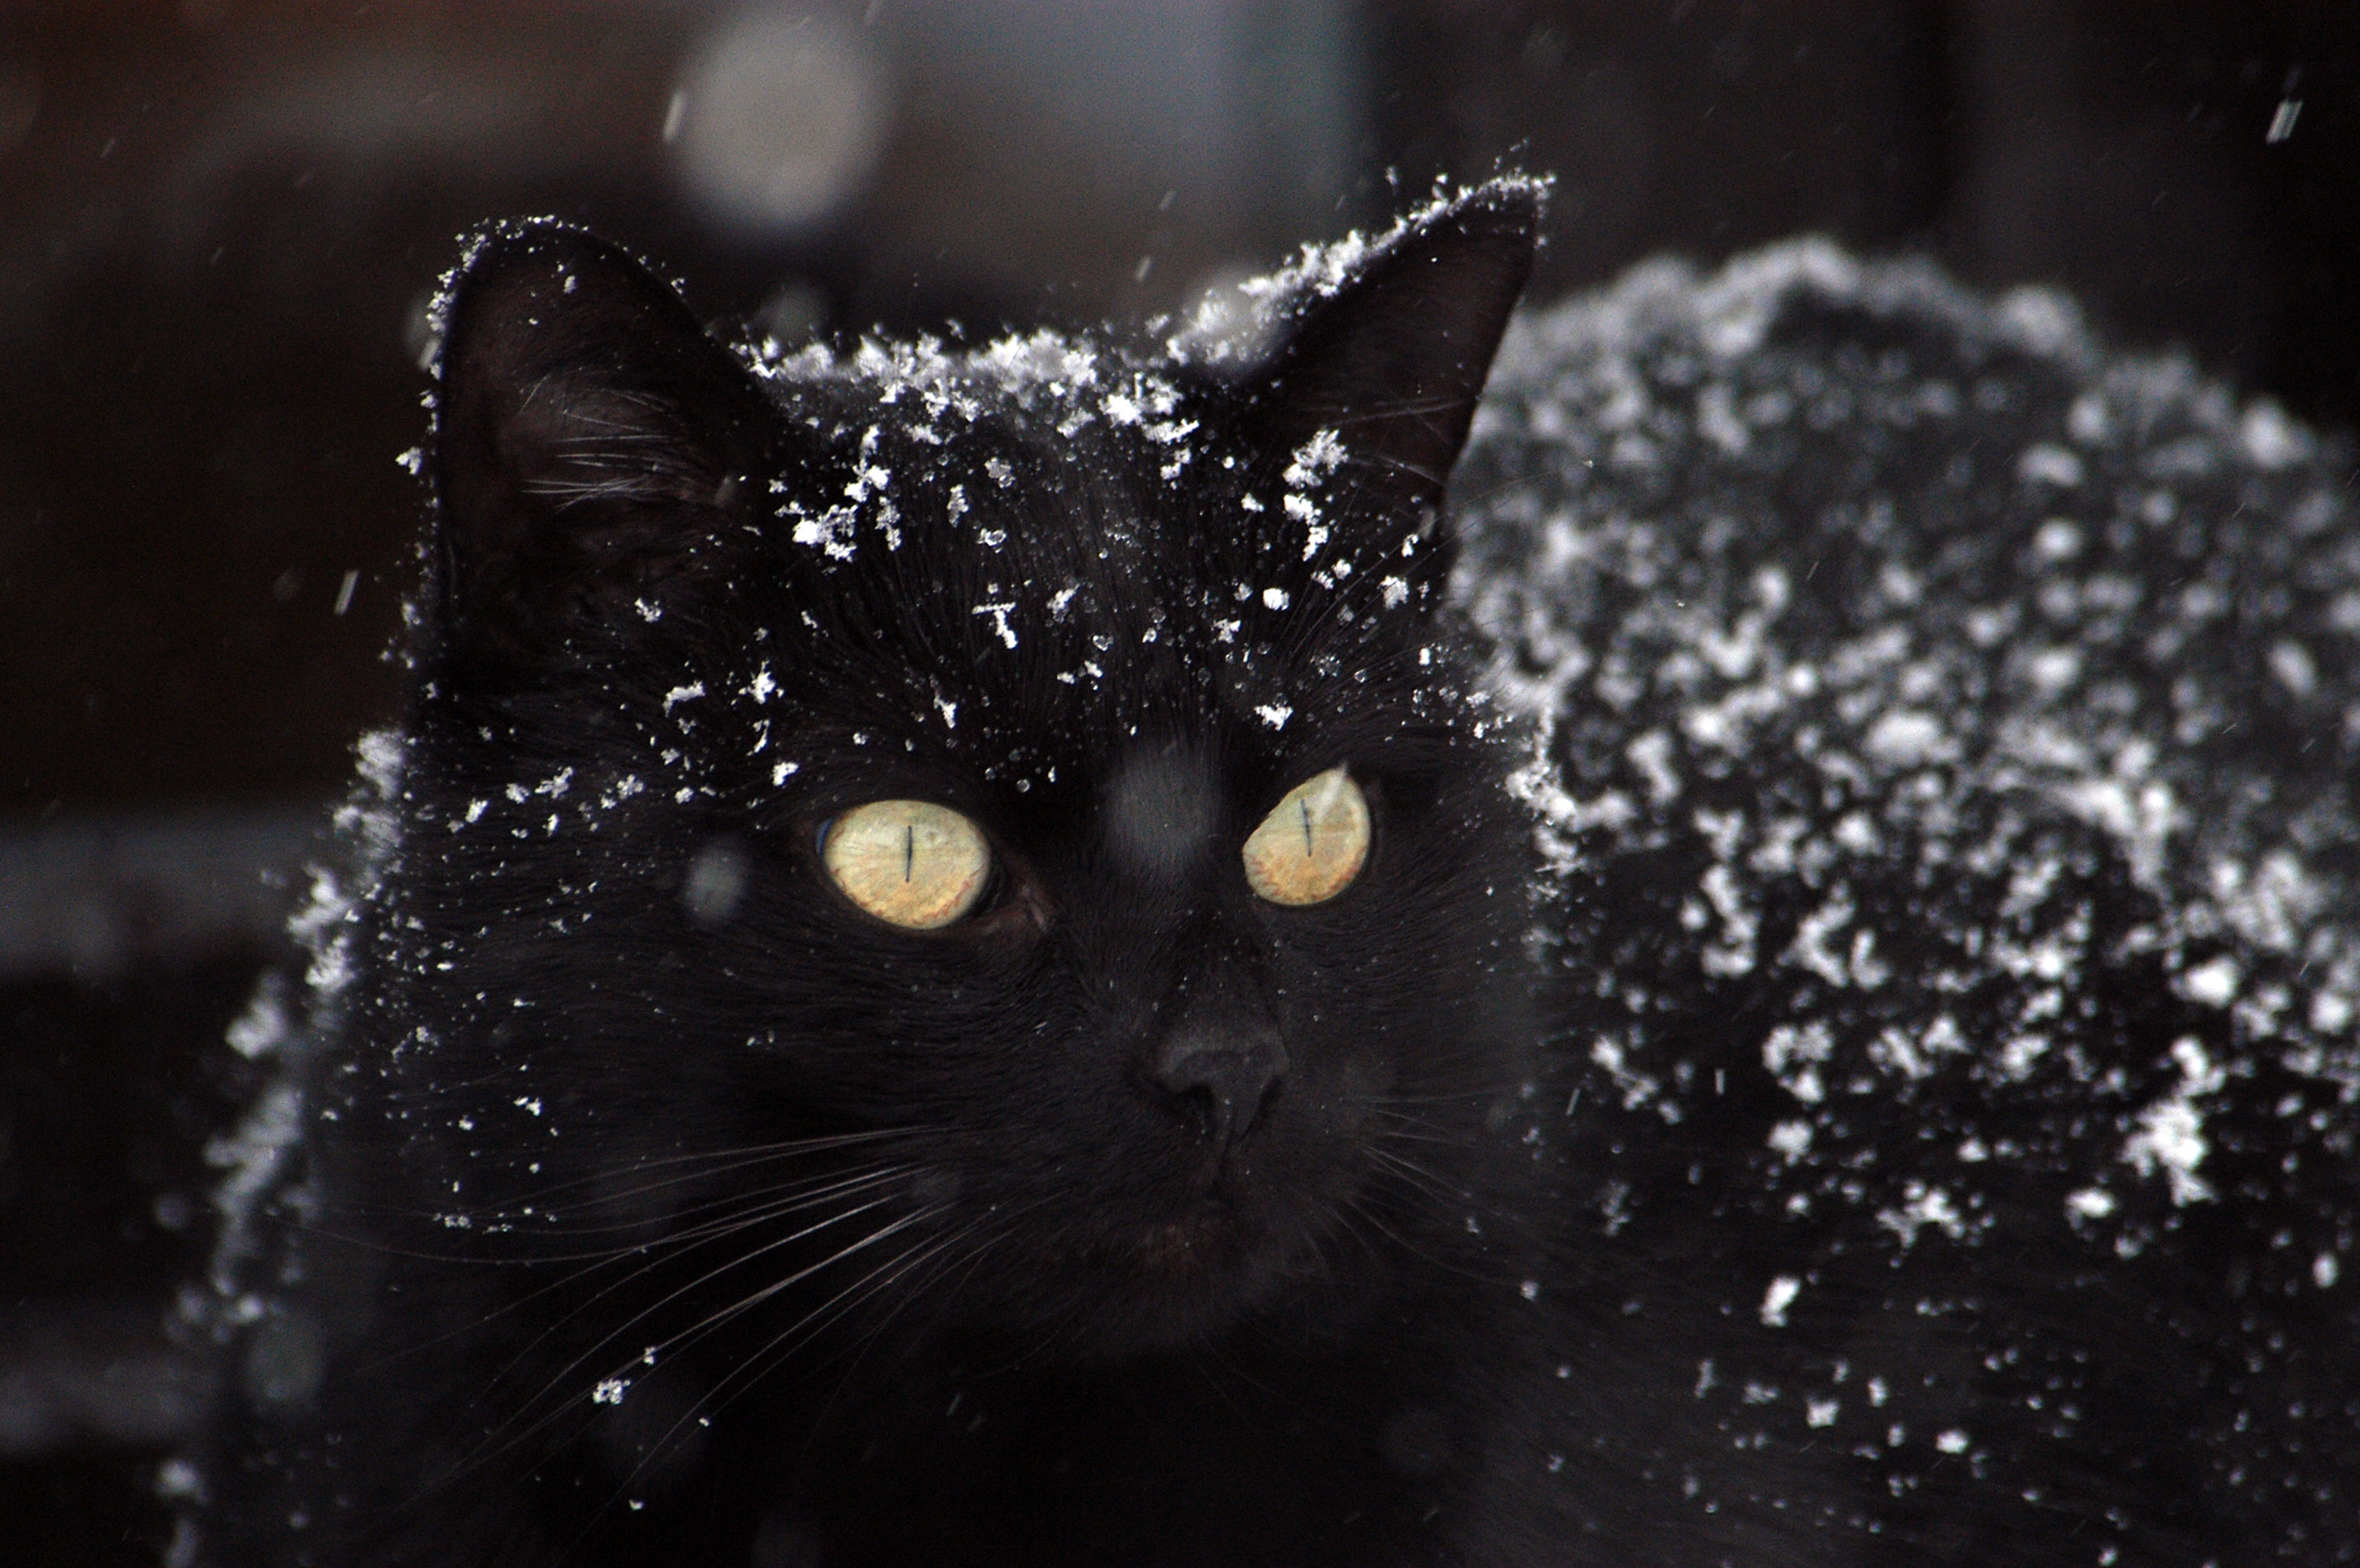
snow, black and white, cat, mammal, darkness, black cat, black, whiskers, snout, macro photography, small to medium sized cats, cat like mammal, carnivoran, domestic short haired cat